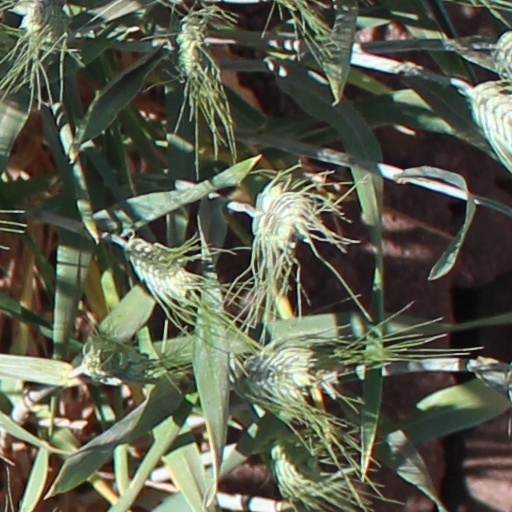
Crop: wheat